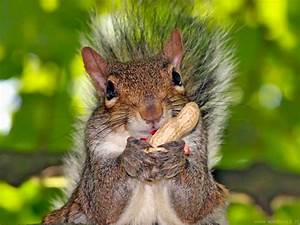
Label: squirrel